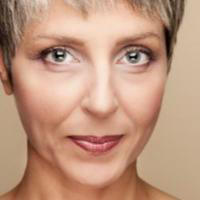
Age group: age 41-55